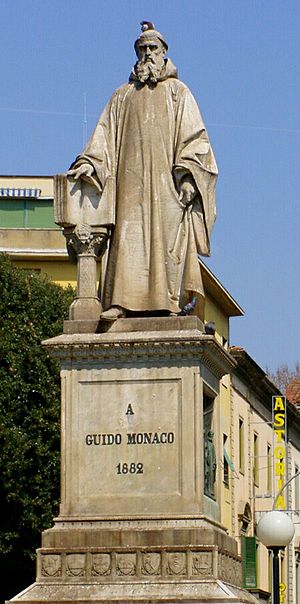
Guido af Arezzo
Statue af Guido af Arezzo i Arezzo.
Guido af Arezzo var en italiensk musikteoretiker. Guido spillede en vigtig rolle i udviklingen af et notationssystem.